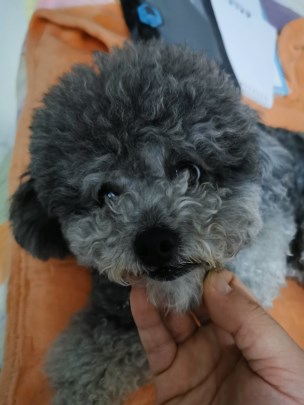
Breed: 7449-n000128-teddy